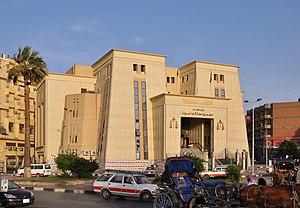
Assouan (Egypte)